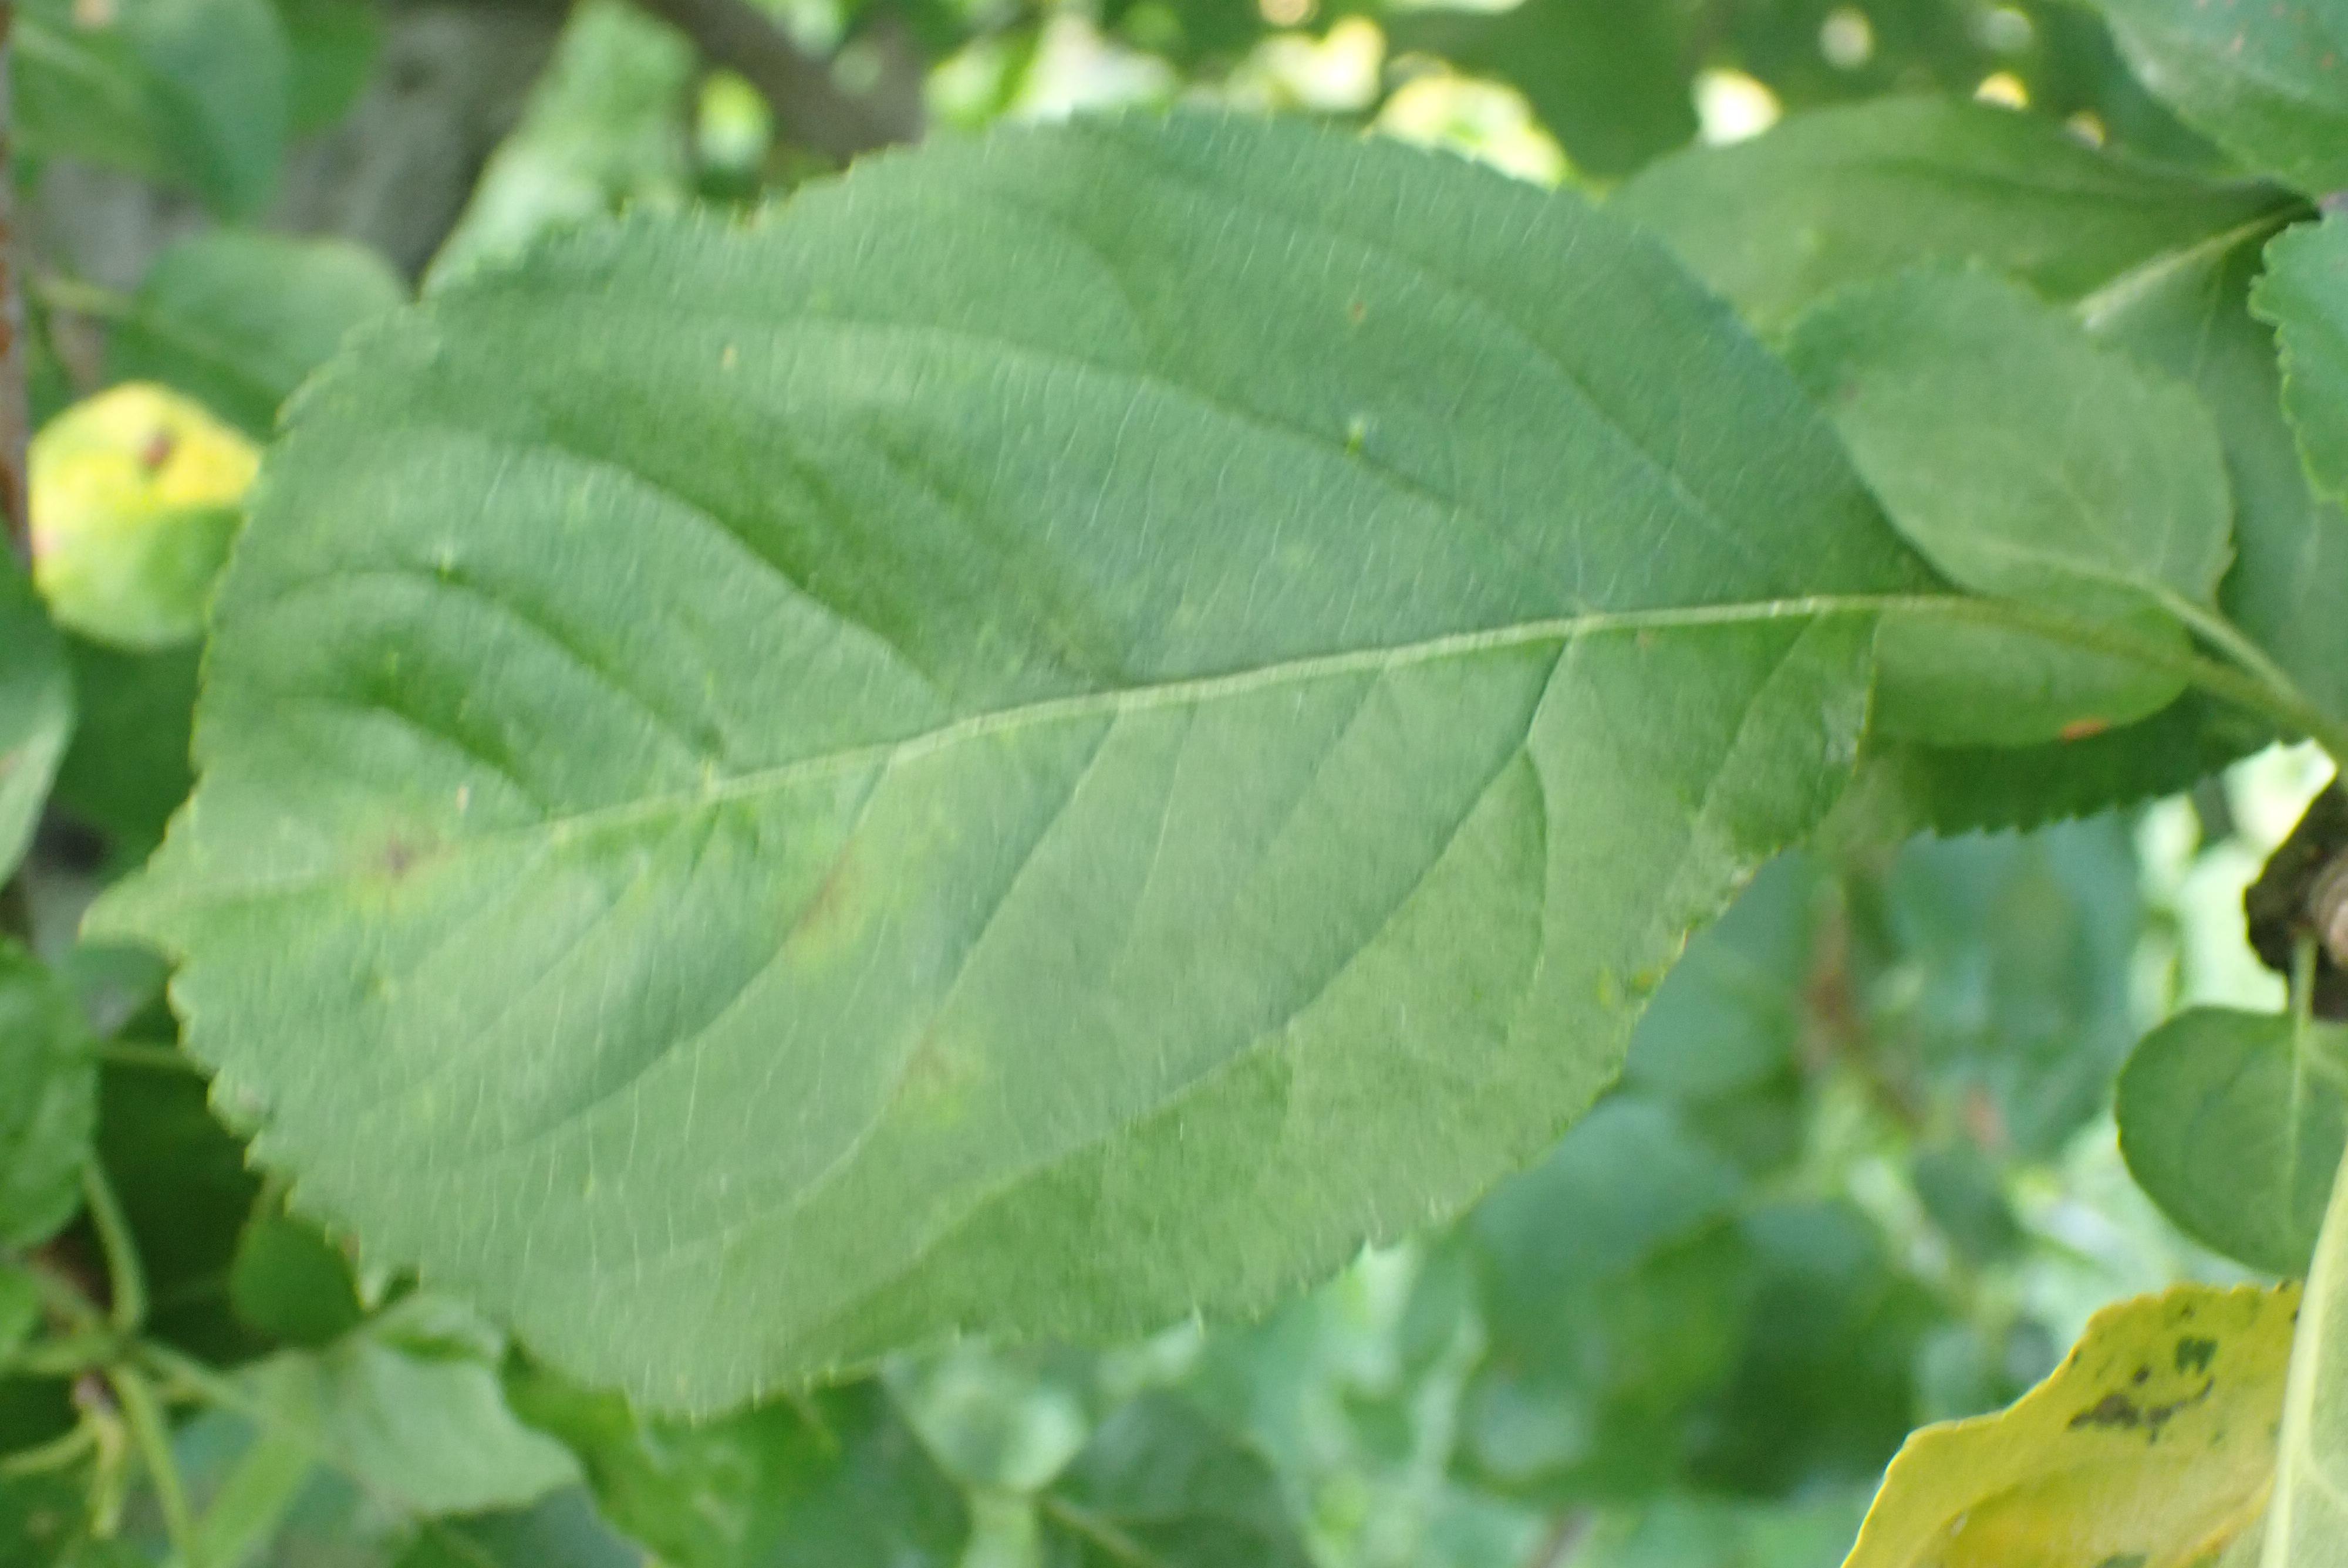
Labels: scab